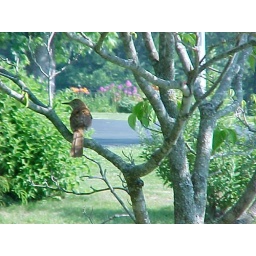
bird in tree